RAF Coastal Command

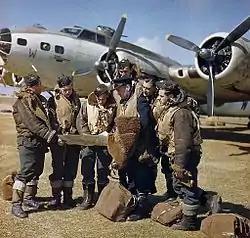
RAF Coastal Command crew holding a final conference before taking off in their Boeing B-17, from Lajes Field on Terceira Island in the Azores, 1943

From its formation in 1936, Coastal Command did not receive the support it required to be an effective naval air service. In September 1939 Nazi Germany invaded Poland beginning the war in Europe. The Command's position was comfortable for the first nine months of the war, the period known as the Phoney War. German submarines were not able to reach the Atlantic unless they undertook a dangerous transit journey through the North Sea and around Britain's northern waters or through the English Channel, which was guarded by the Royal and French Navies. The powerful French Navy was responsible for covering half of the Atlantic shipping routes and thus contributed half of the Allied forces available.